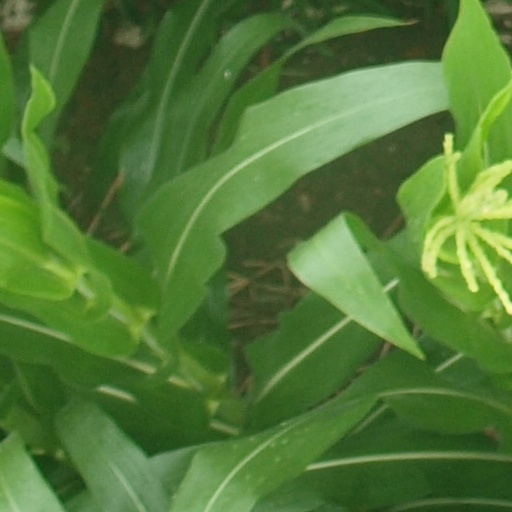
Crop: maize; corn